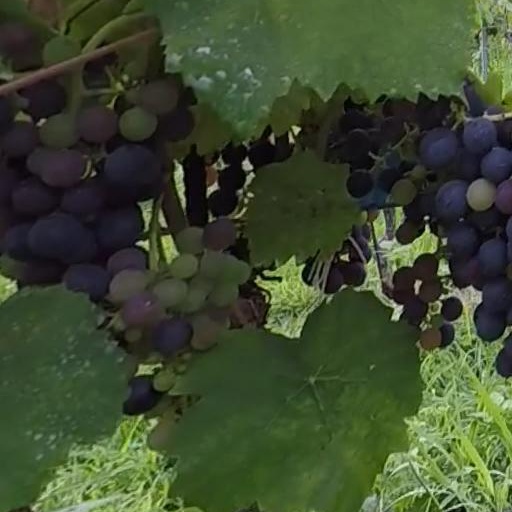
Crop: grape